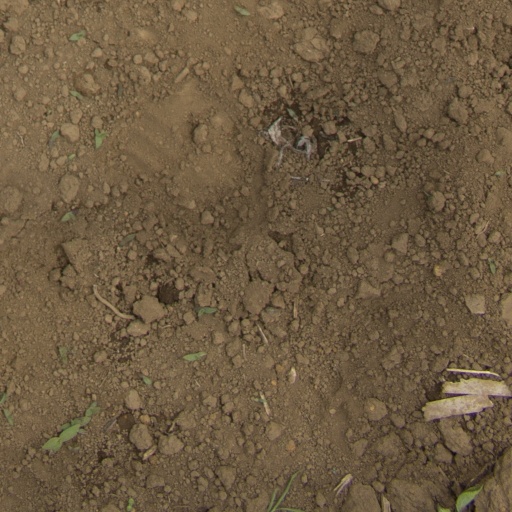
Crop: Jerusalem artichoke